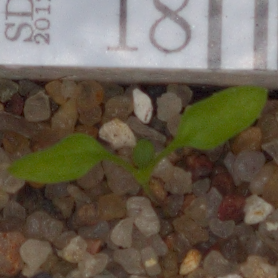
Label: common_chickweed